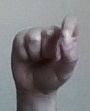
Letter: fa